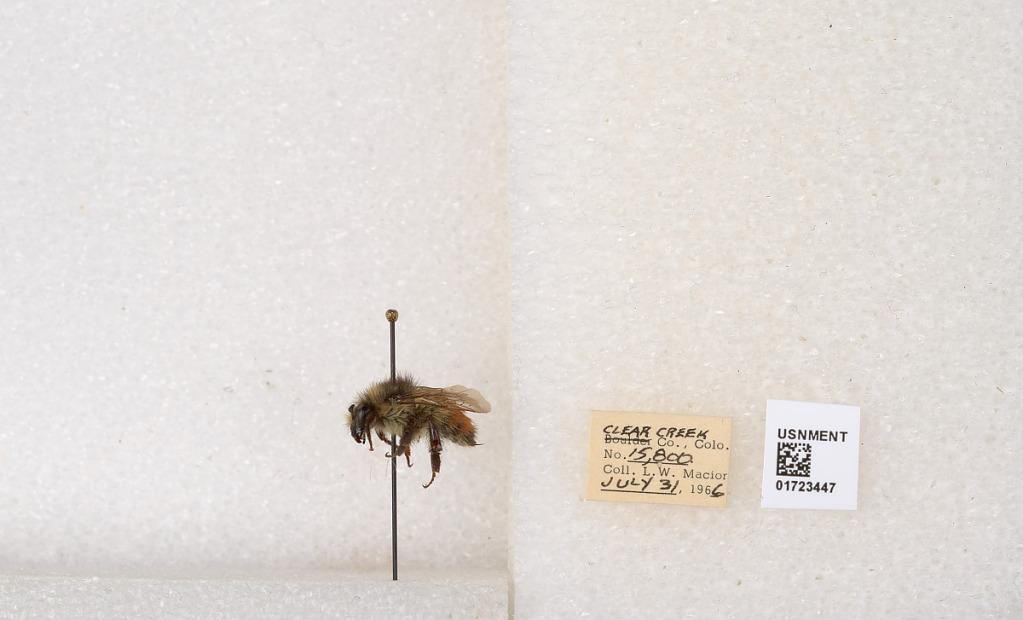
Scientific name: Bombus flavifrons Cresson
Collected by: L. Macior
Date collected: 1966-7-31
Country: United States
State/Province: Colorado
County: Clear Creek
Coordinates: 39.6891, -105.644